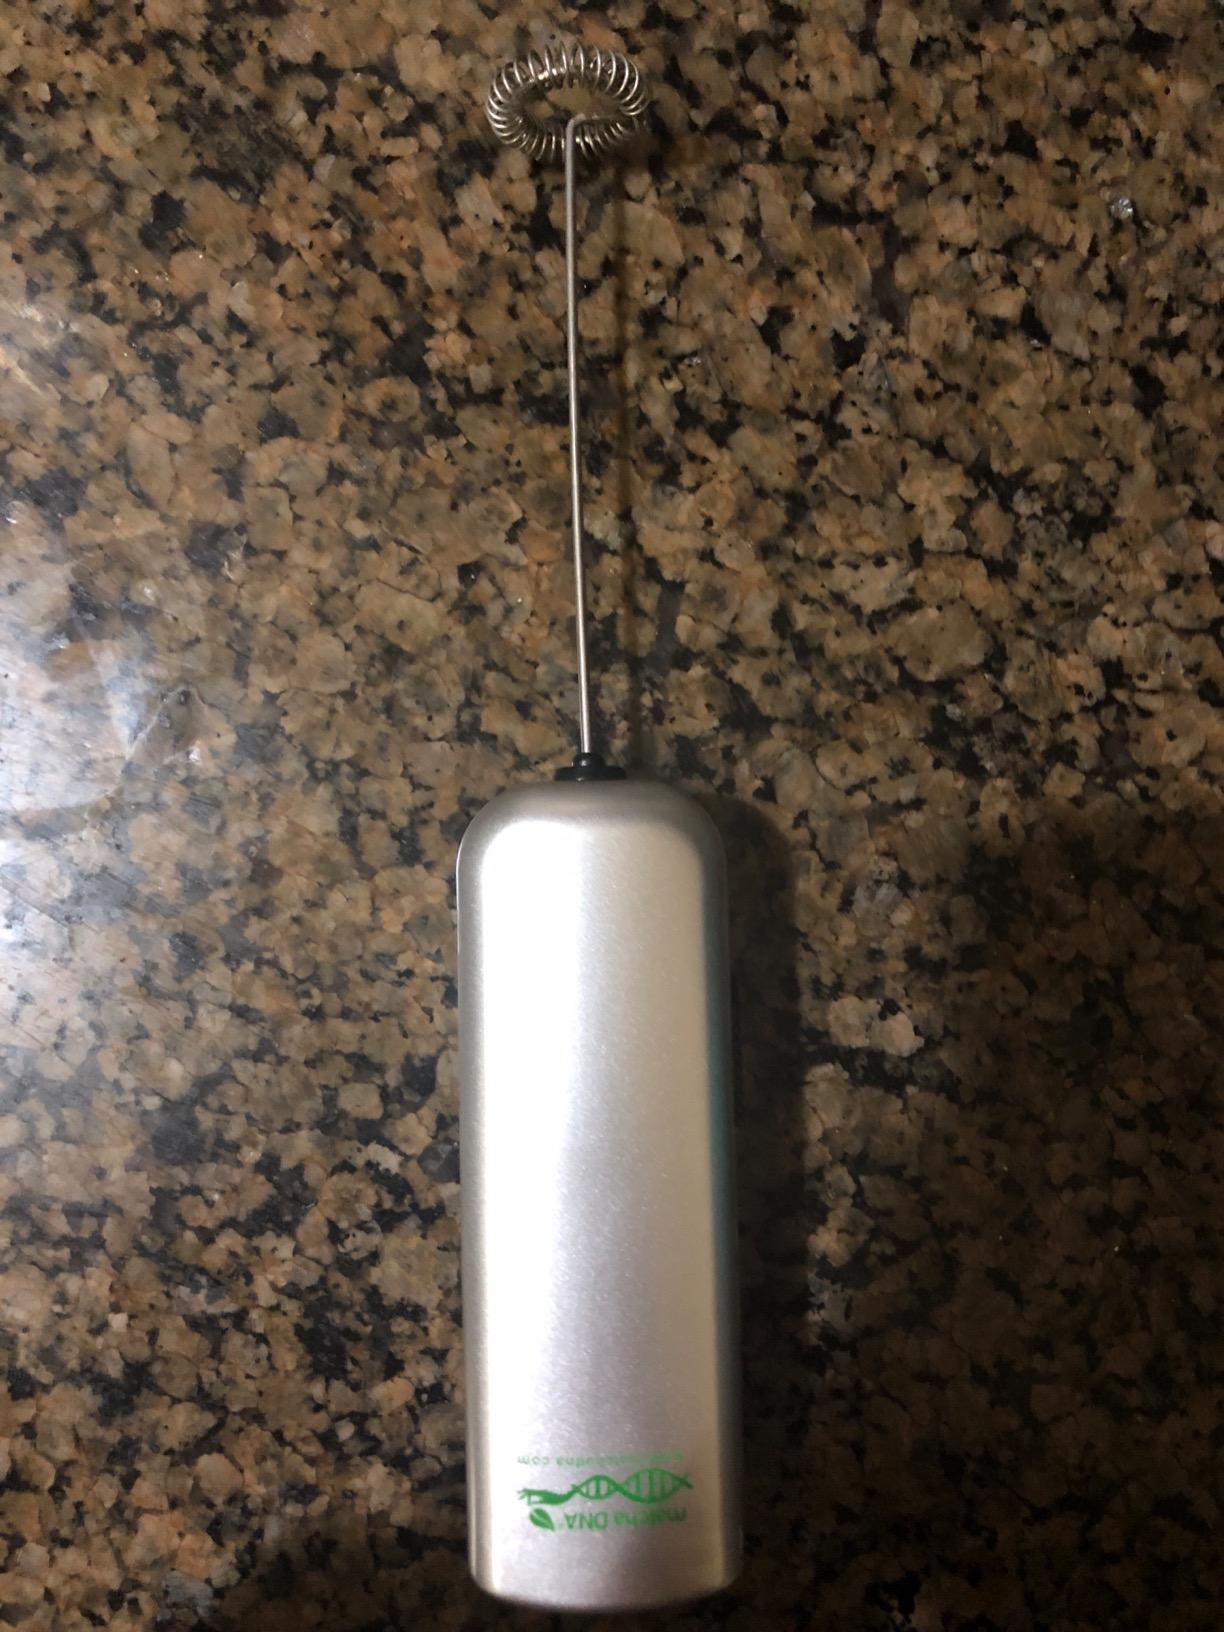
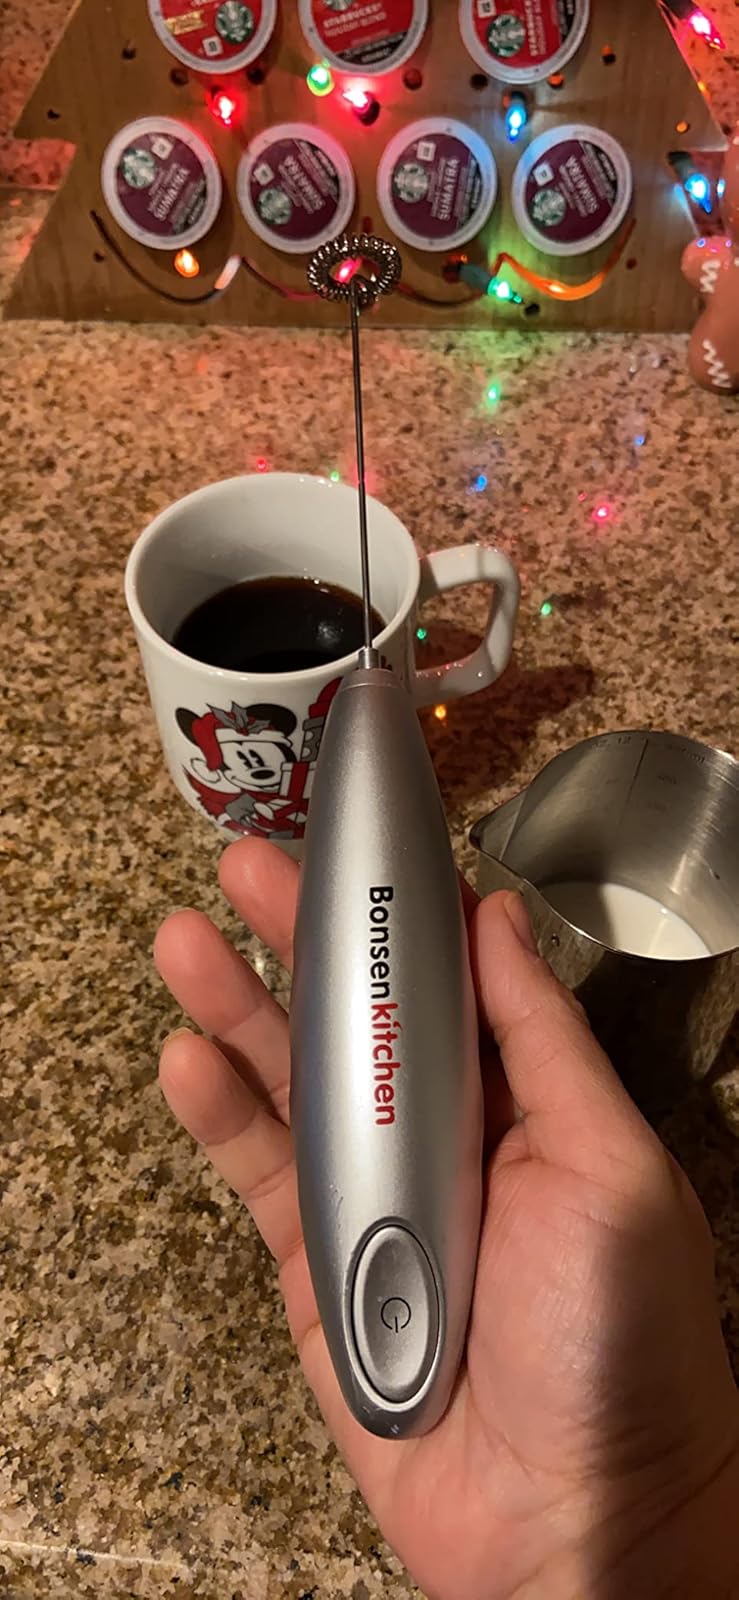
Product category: items_mixer
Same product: no